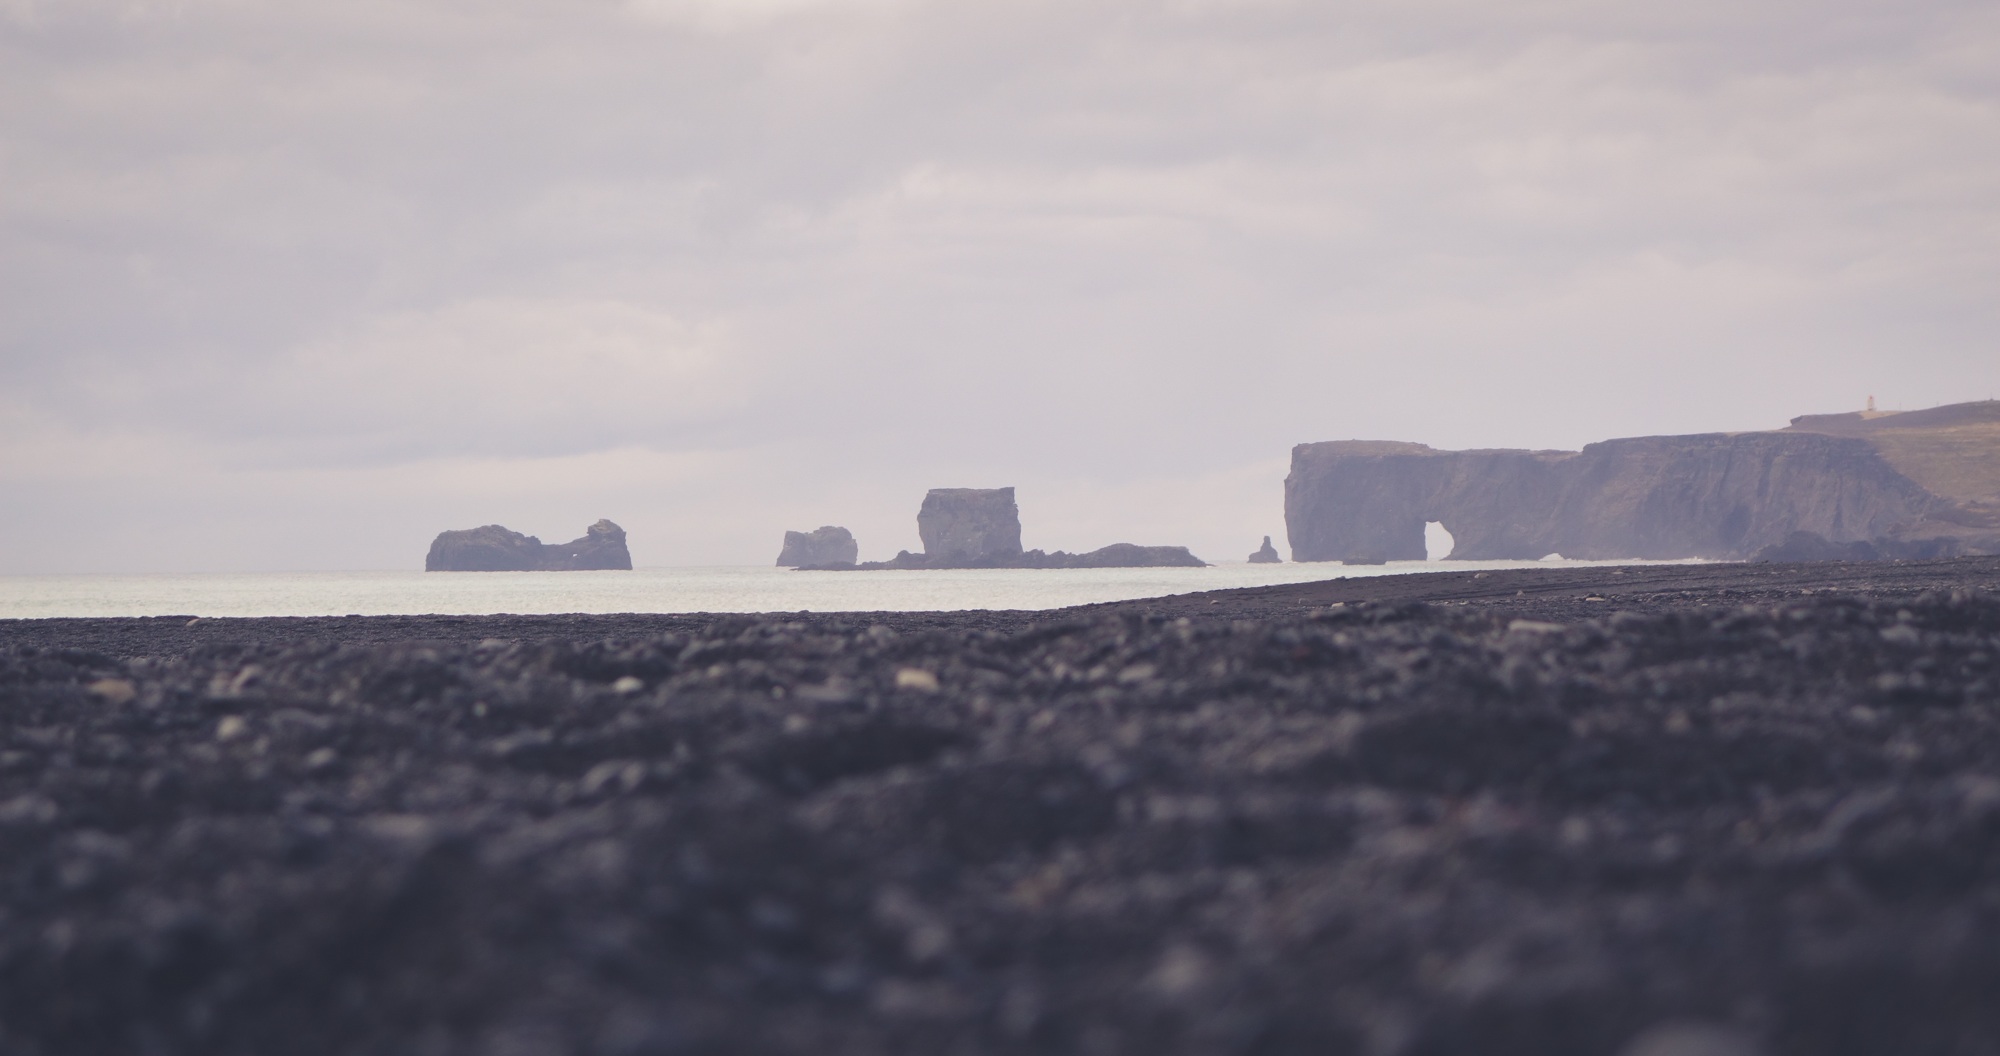
sea, coast, horizon, snow, cloud, sky, skyline, sunlight, morning, cityscape, panorama, dusk, haze, atmospheric phenomenon, atmosphere of earth